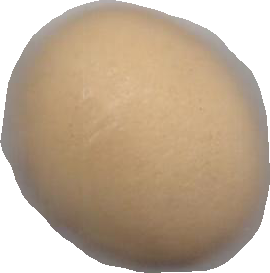
Variety: Dega